Effects of Hurricane Harvey in Texas

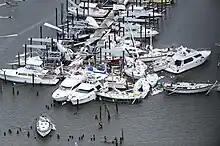
Damage by Harvey to a marina in Rockport, Texas, on August 28, 2017

Houston Mayor Sylvester Turner imposed a mandatory curfew on August 29 from midnight to 5 a.m. local time until further notice. He cited looting as the primary reason for the curfew. On August 29, U. S. President Donald Trump, First Lady Melania Trump, and U.S. Senators John Cornyn and Ted Cruz toured damage in the Corpus Christi metropolitan area. Trump made a formal request for $5.95 billion in federal funding on August 31 for affected areas, the vast majority of which would go to FEMA.